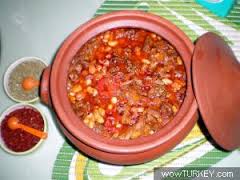
Yemek: kuru_fasulye